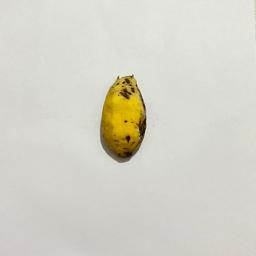
Banana variety: Sabri Kola